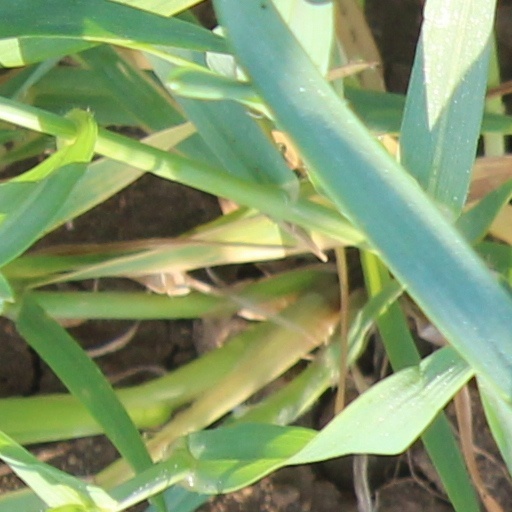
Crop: wheat